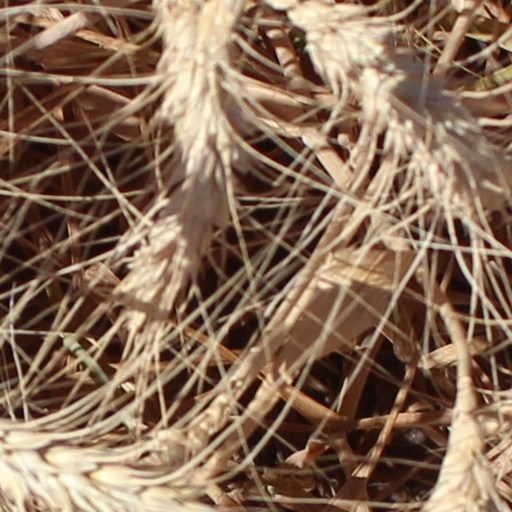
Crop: wheat